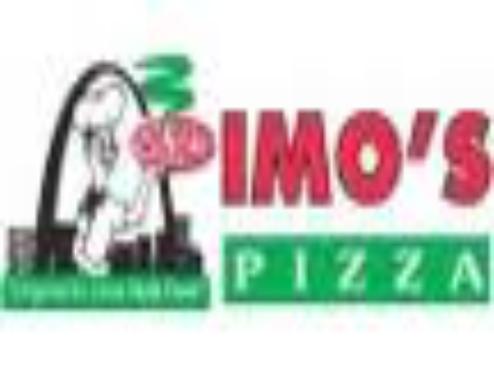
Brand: Imo's Pizza
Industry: Food